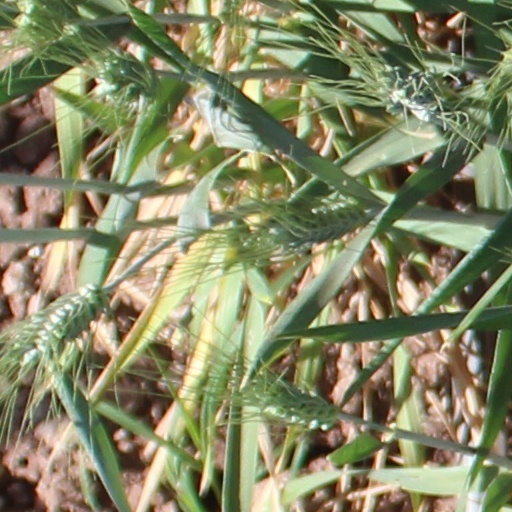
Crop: wheat